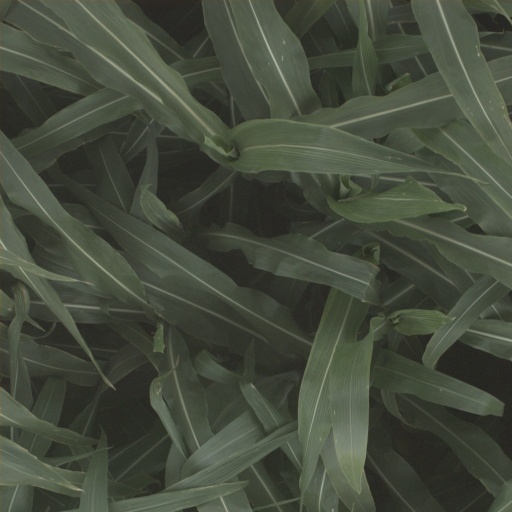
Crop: sorghum